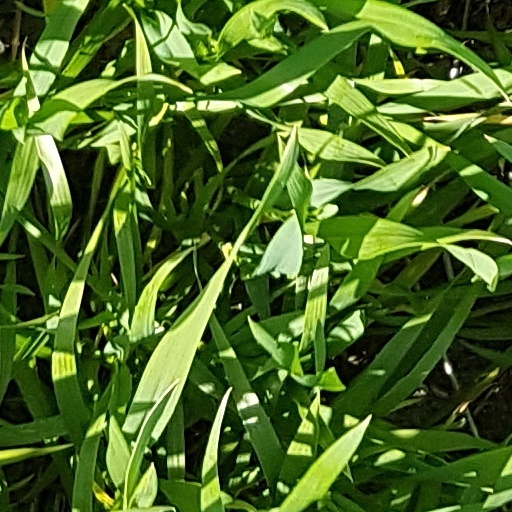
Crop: wheat